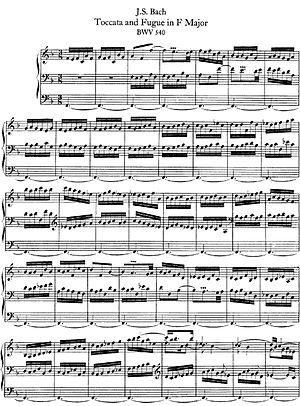
Partition du BWV 540
La Toccata et fugue en fa majeur, BWV 540, est une œuvre pour orgue de Johann Sebastian Bach. La toccata a sûrement été écrite après 1714, et la fugue avant 1731. Il est probable que Bach ait réuni deux pièces distinctes pour créer cette œuvre.